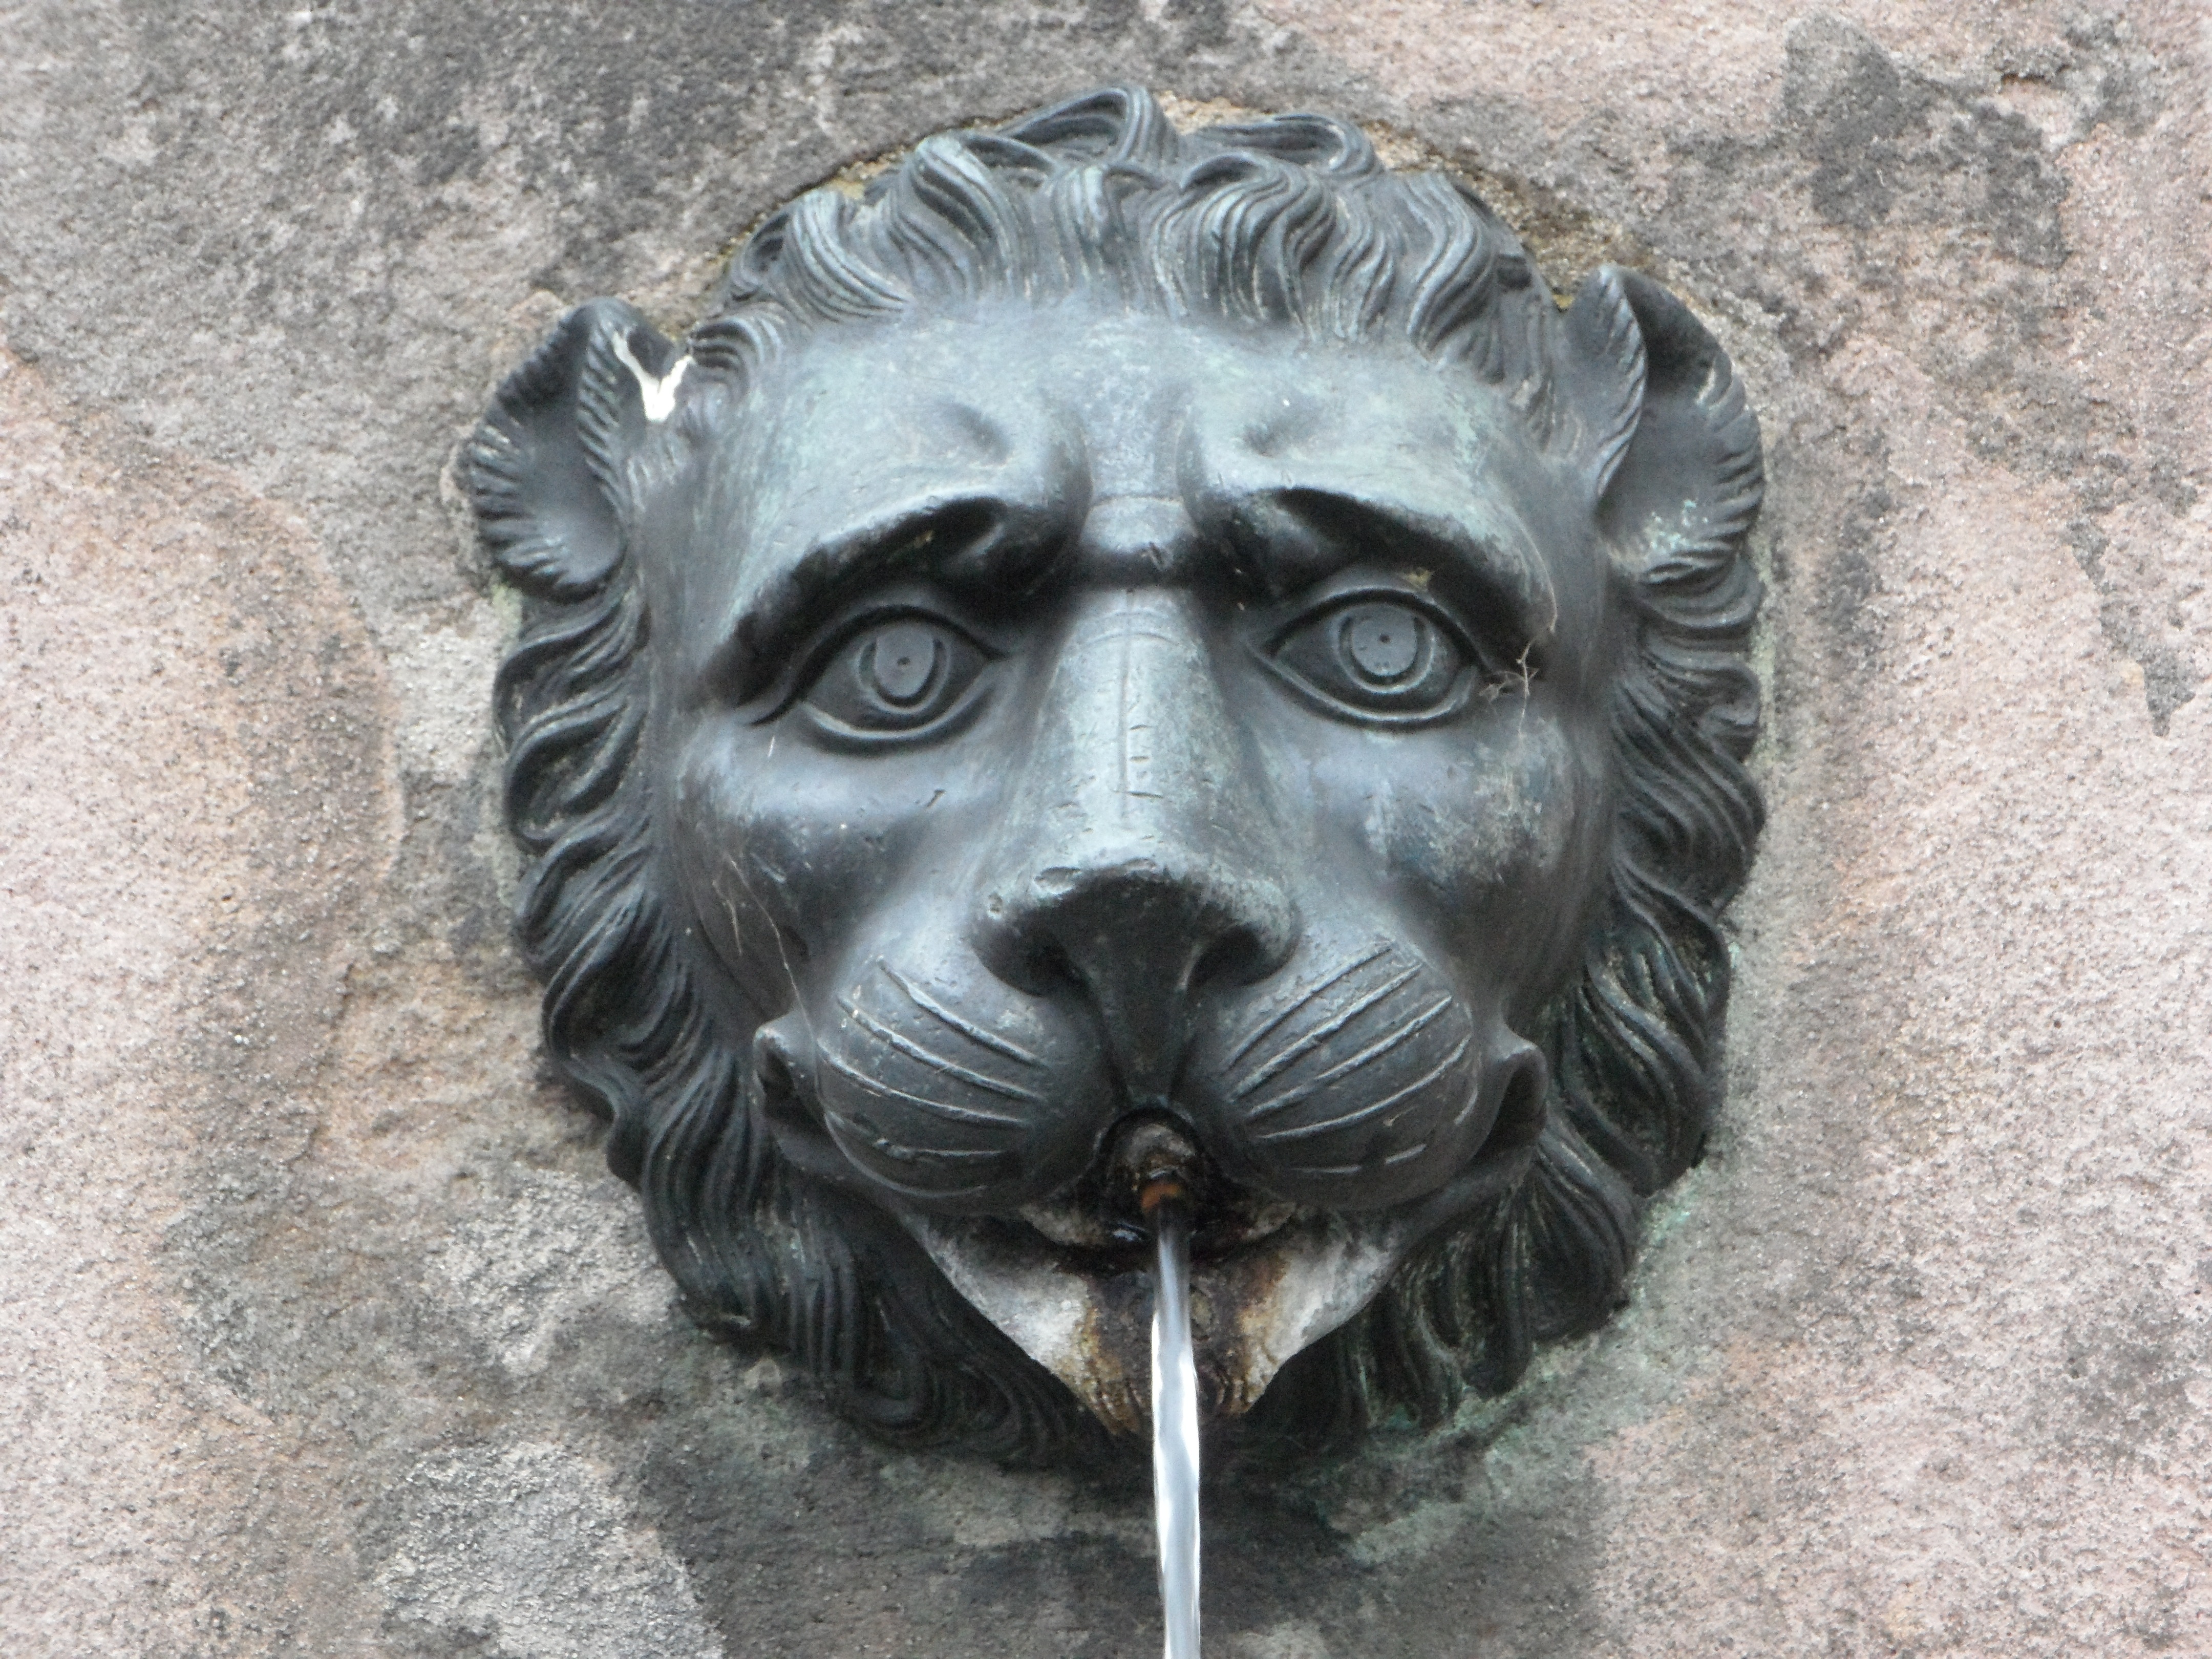
water, monument, statue, lion, gargoyle, sculpture, art, head, fountain, carving, lion head, spit, stone carving, water jet, ancient history